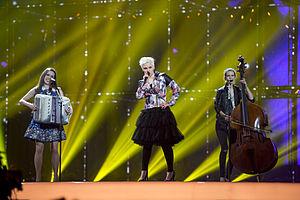
L’Allemagne participe au Concours Eurovision de la chanson, depuis sa première édition, en 1956 et l'a remporté à deux reprises : en 1982 et 2010.
L'Allemagne a annoncé le 20 juin 2013 sa participation au Concours Eurovision de la chanson 2014 à Copenhague, au Danemark.